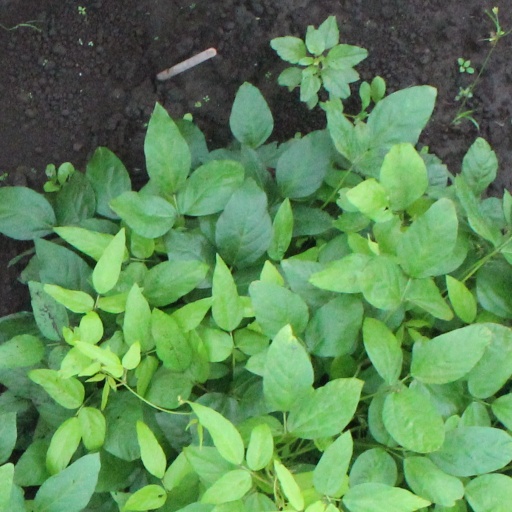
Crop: soybean